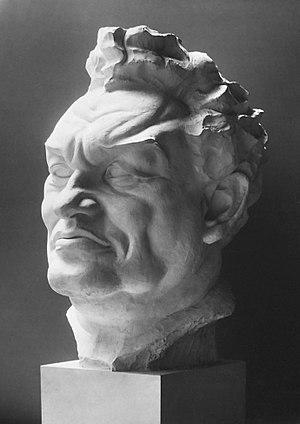
Portrait en pierre de l'artiste américain excentrique Robert ""Sherriff Bob"" Winthrop Chanler, réalisé en 1925-28 par un ami à lui, le sculpteur américain Cecil Howard.
Cecil Howard, né Cecil de Blaquiere Howard, est un sculpteur et dessinateur américain. Il naît de parents anglais le 2 avril 1888 à Clifton, Niagara Falls, Welland County, Ontario, Canada, et meurt le 5 septembre 1956 à New York, État de New York, États-Unis.